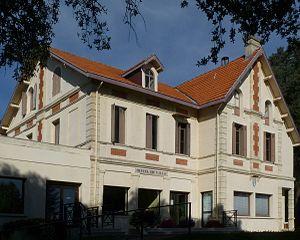
Hôtel de ville du Verdon, Gironde, France
Le Verdon-sur-Mer est une commune du Sud-Ouest de la France, située dans le département de la Gironde, en région Nouvelle-Aquitaine.